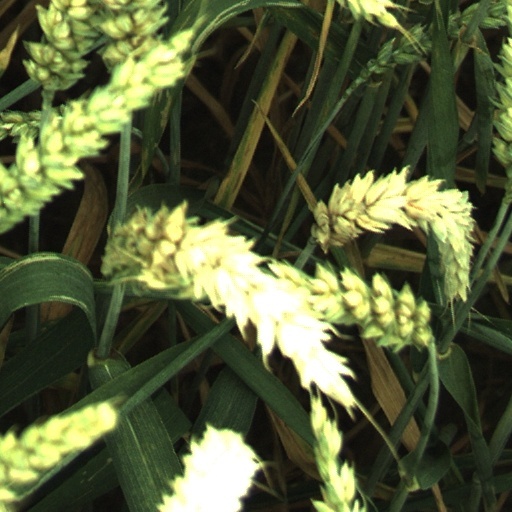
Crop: wheat